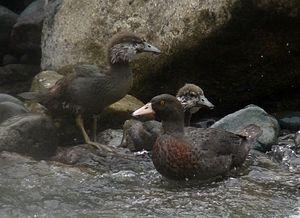
La rivière Mohaka est un cours d’eau situé sur l’Île du Nord de la Nouvelle-Zélande dans la partie est et centrale de la région de Hawke's Bay.